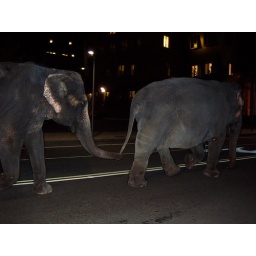
Elephants walking from North Station to their train in Cambridgeport.